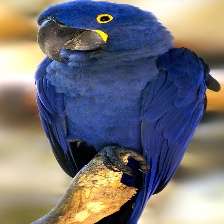
Species: HYACINTH MACAW
Scientific name: ANODORHYNCHUS HYACINTHINUS
ImageNet parent category: macaw